Tortoise

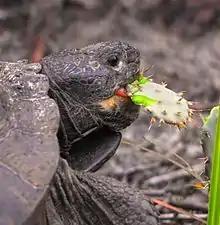
Gopher tortoise feeding on cactus

Tortoises are generally considered to be strict herbivores, feeding on grasses, weeds, leafy greens, flowers, and some fruits. However, hunting and eating of birds has been observed on occasion. Pet tortoises typically require diets based on wild grasses, weeds, leafy greens and certain flowers. Certain species consume worms or insects and carrion in their normal habitats. Too much protein is detrimental in herbivorous species, and has been associated with shell deformities and other medical problems. Different tortoise species vary greatly in their nutritional requirements.